Describe the emotion expressed in this image:  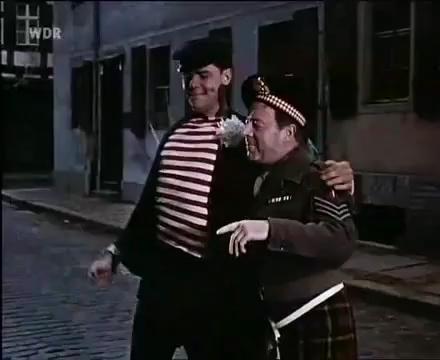
This person displays Fear, valence and arousal with low intensity.